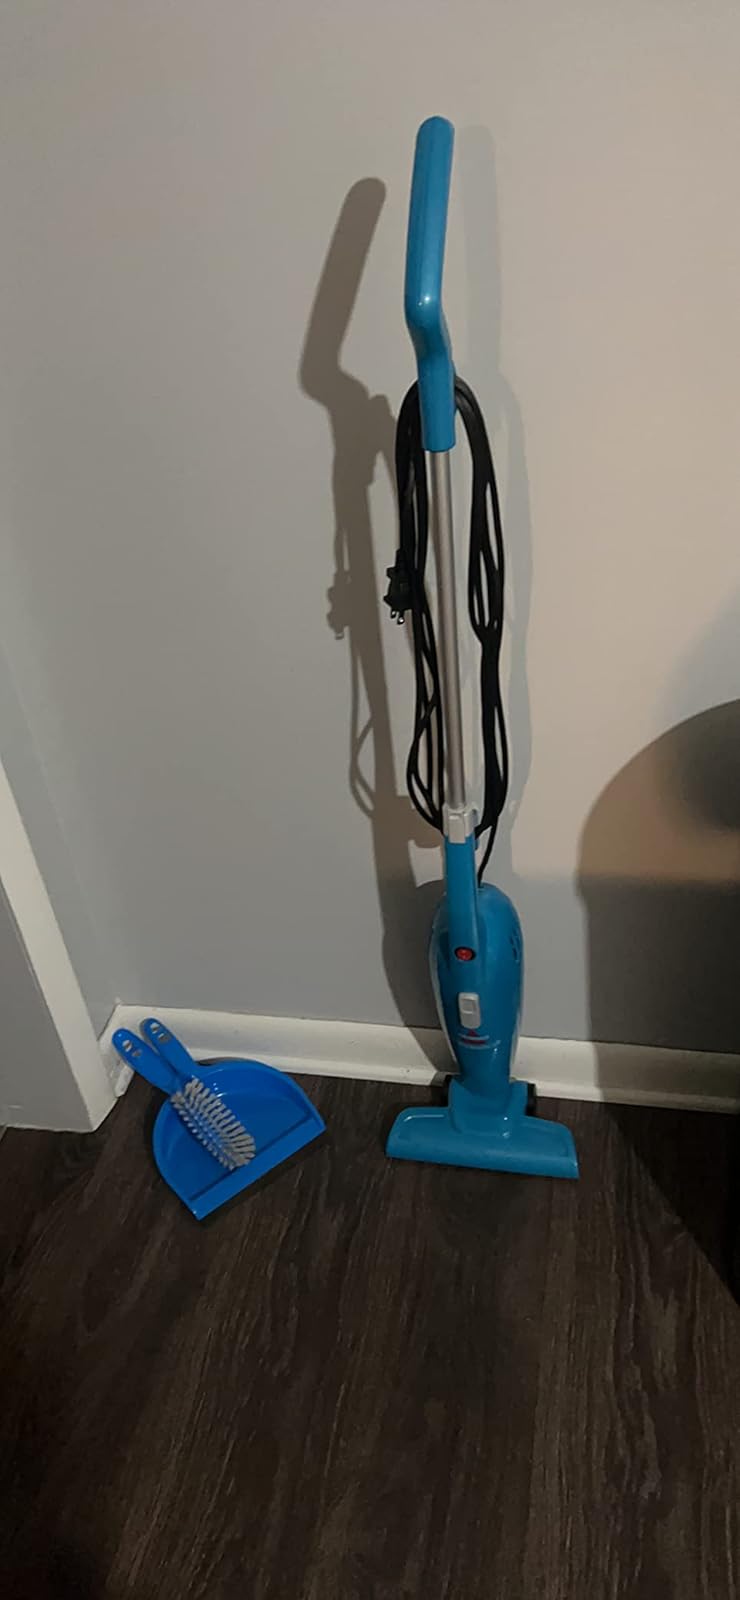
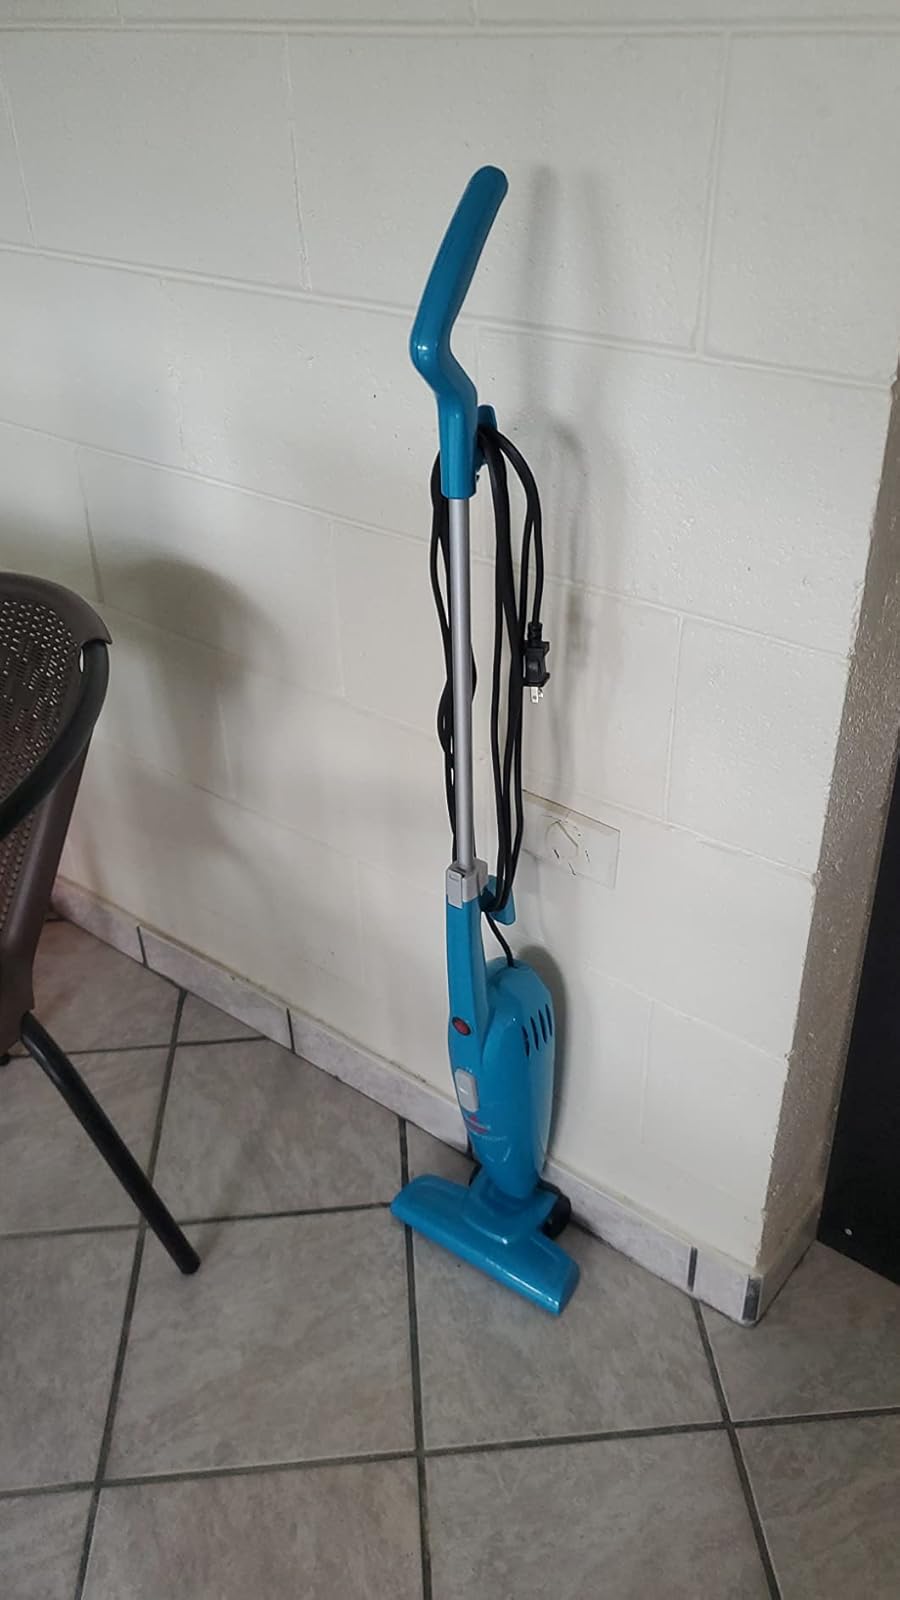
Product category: items_vacuum
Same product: yes